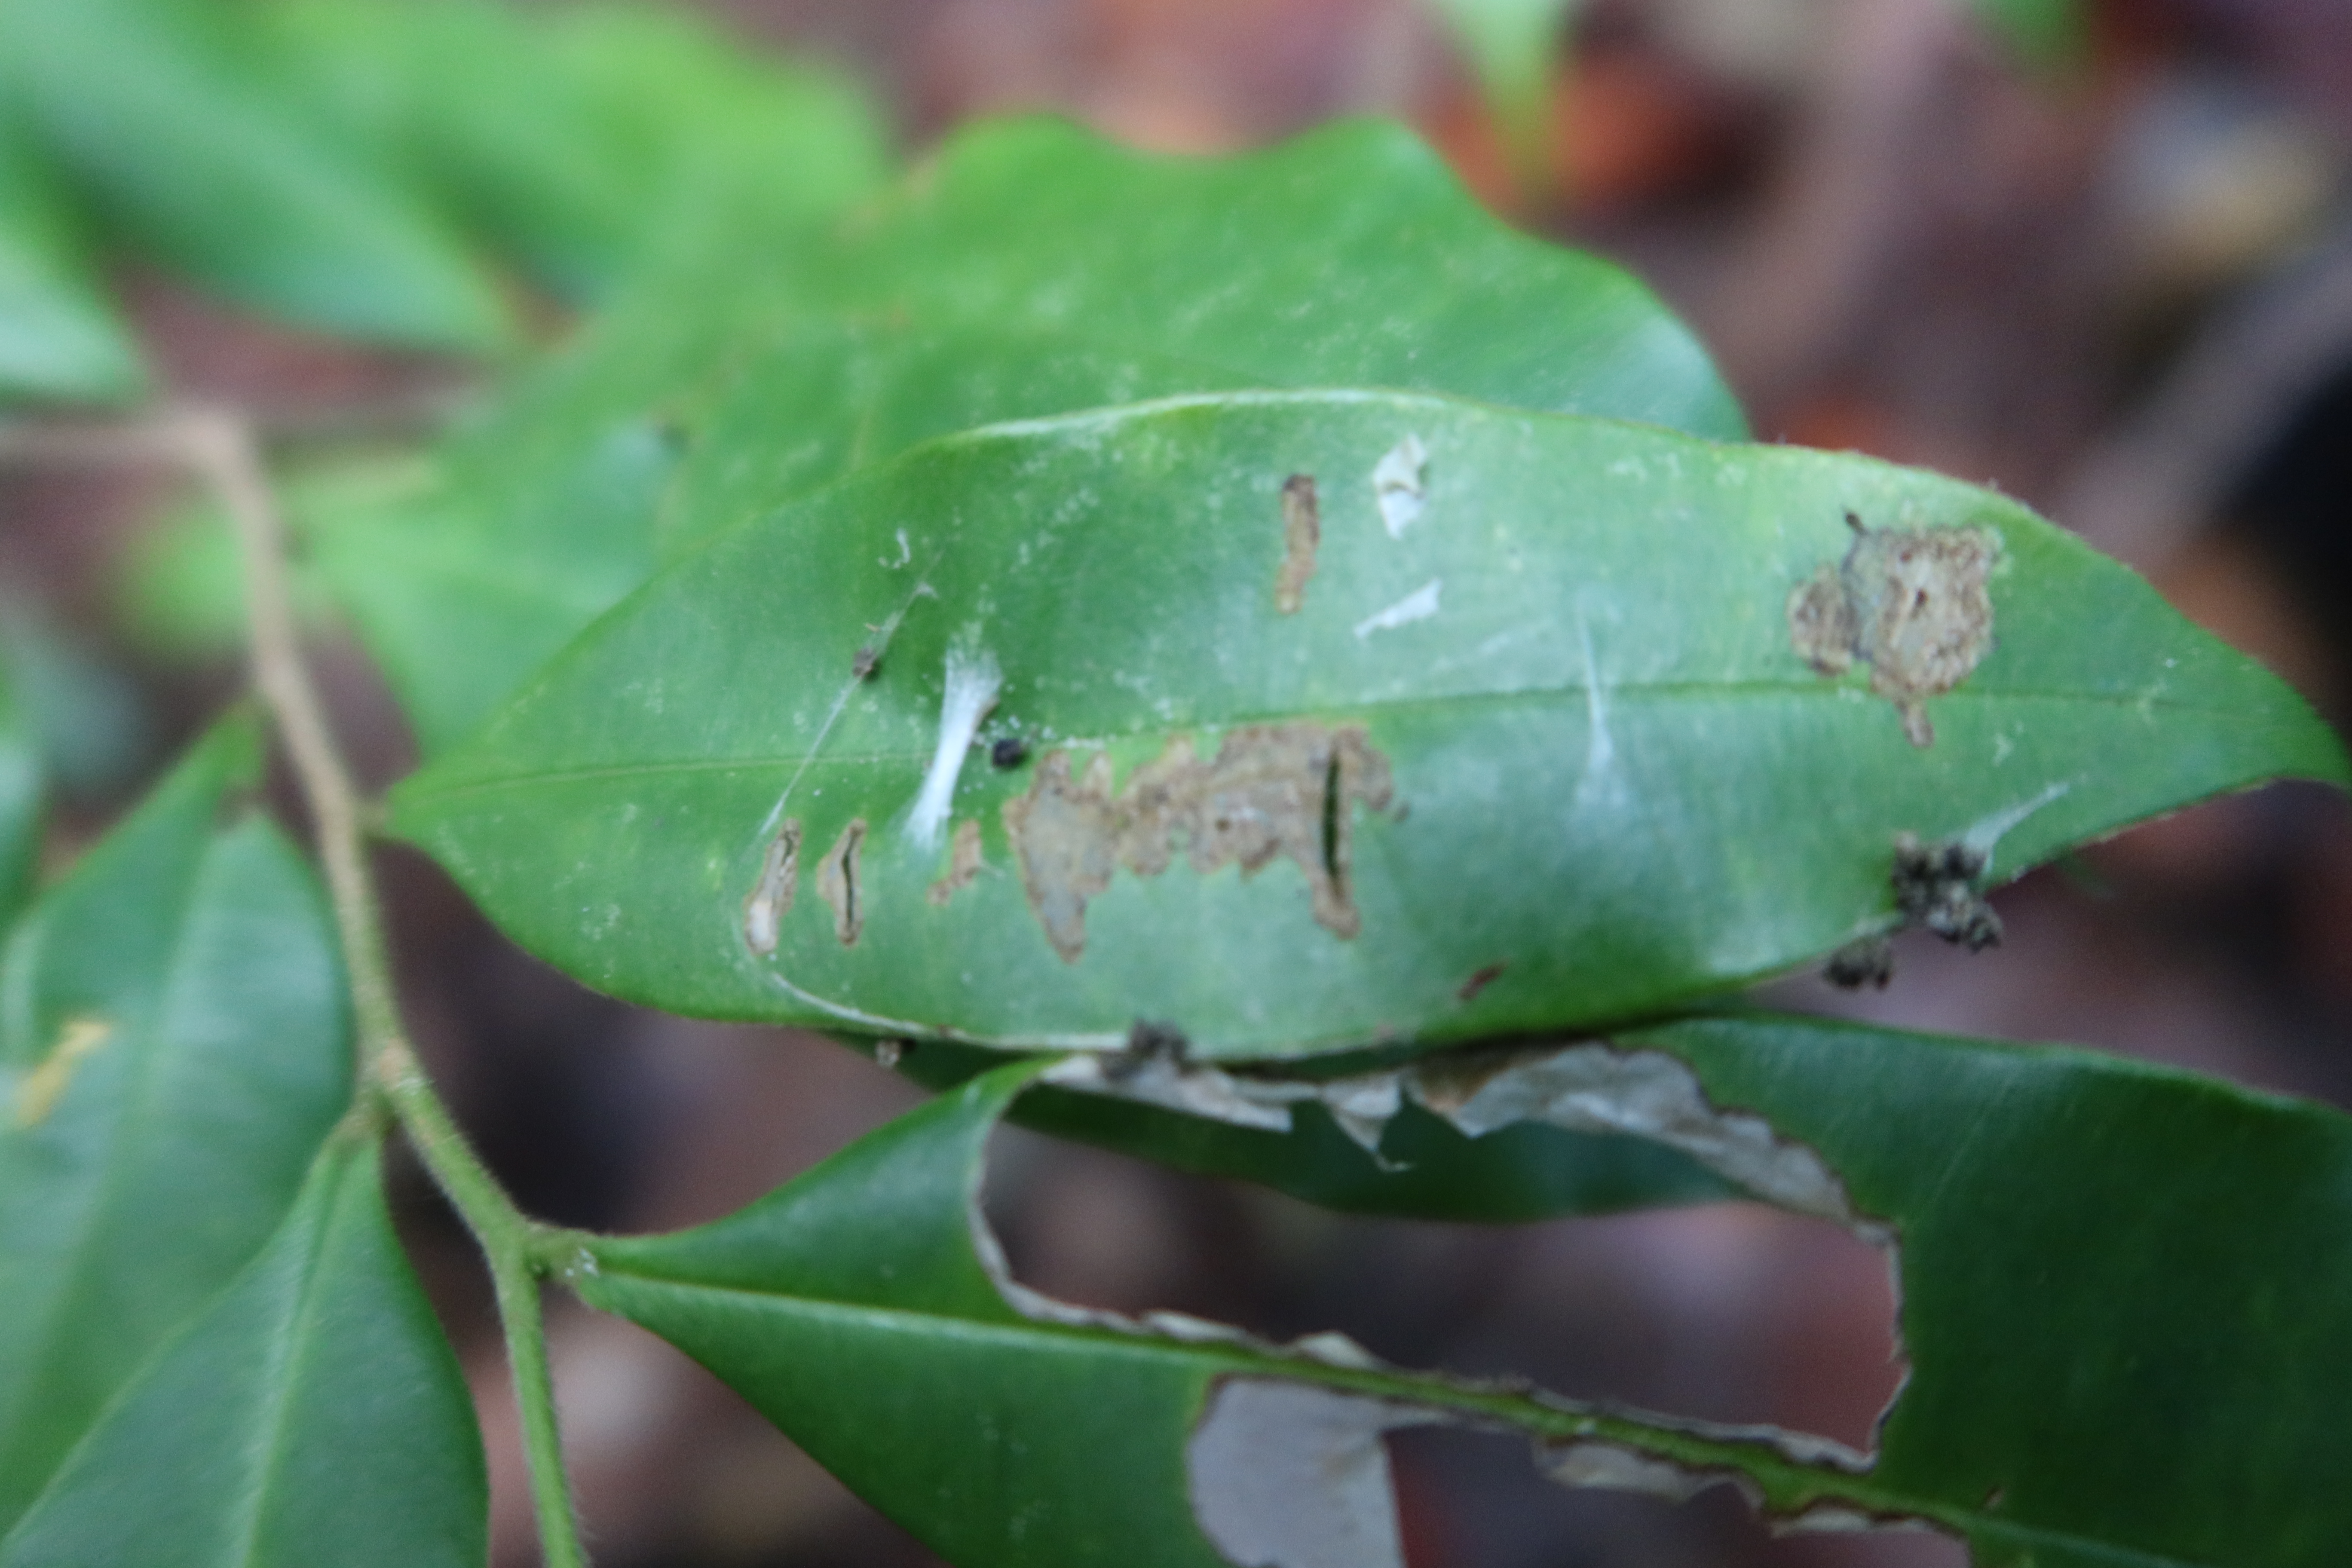
Label: Translucent lesion